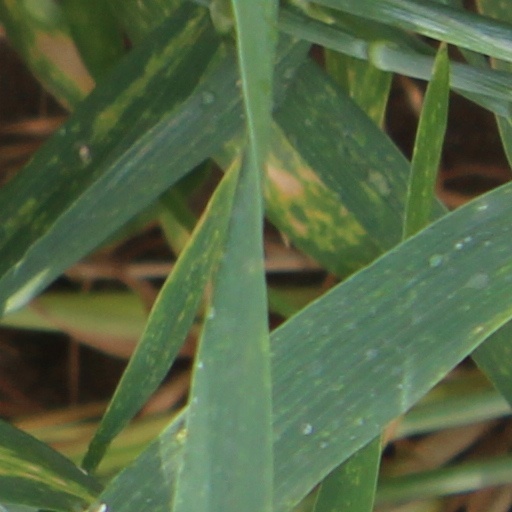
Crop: wheat